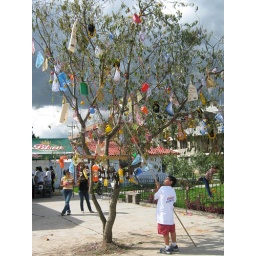
placing plastic crap on the unsha tree in Urb. Ramon Castillo